Rocky Harbour (Hong Kong)

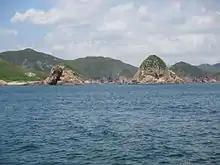
Pyramid Rock (on the right), within Rocky Harbour, Sai Kung District, Hong Kong. The land on the left is part of Basalt Island, and the one in the back is part of Bluff Island.

Several islands are hugging the harbour. It is adjacent to the former island of Leung Shuen Wan, also known as High Island.